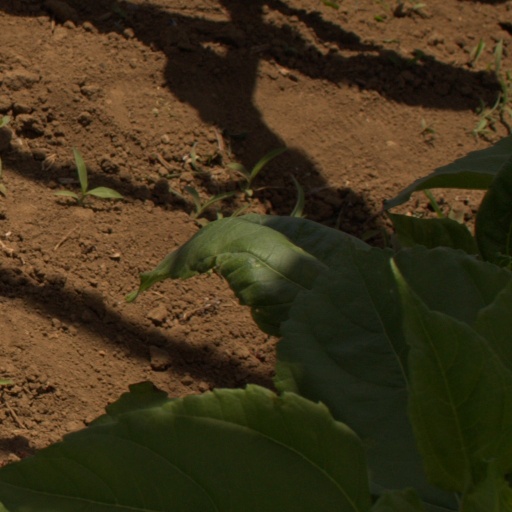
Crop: Jerusalem artichoke